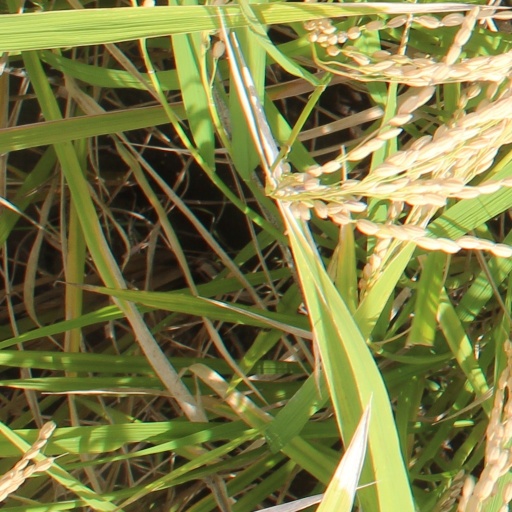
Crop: rice